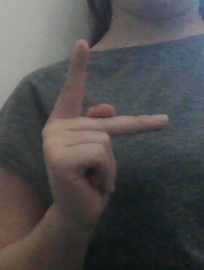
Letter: dha